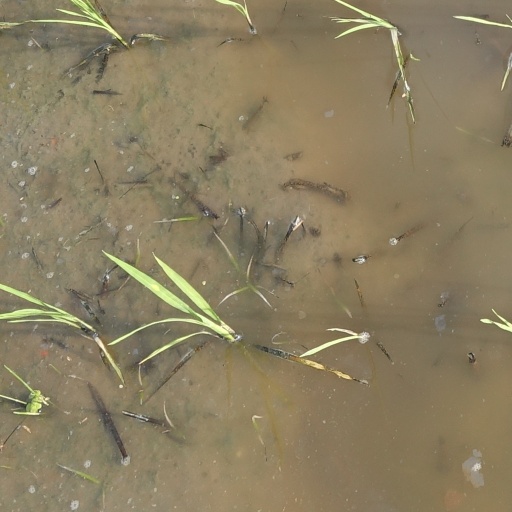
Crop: rice